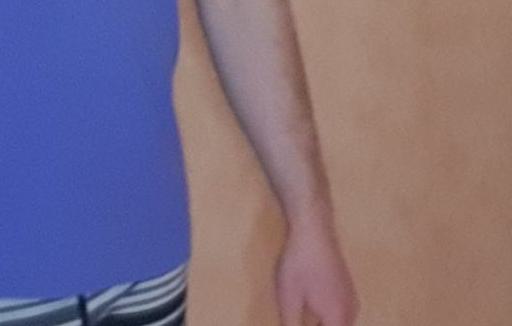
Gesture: no_gesture